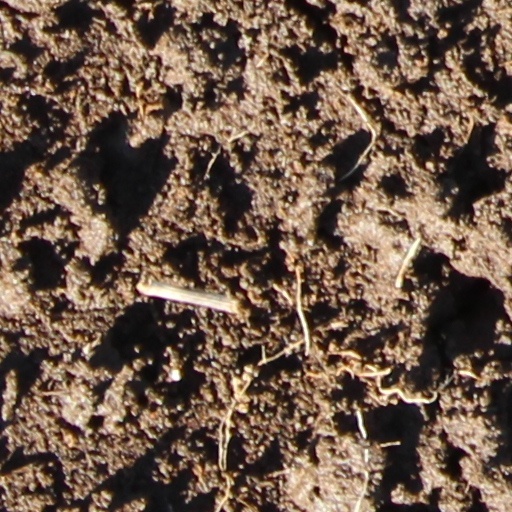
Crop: wheat